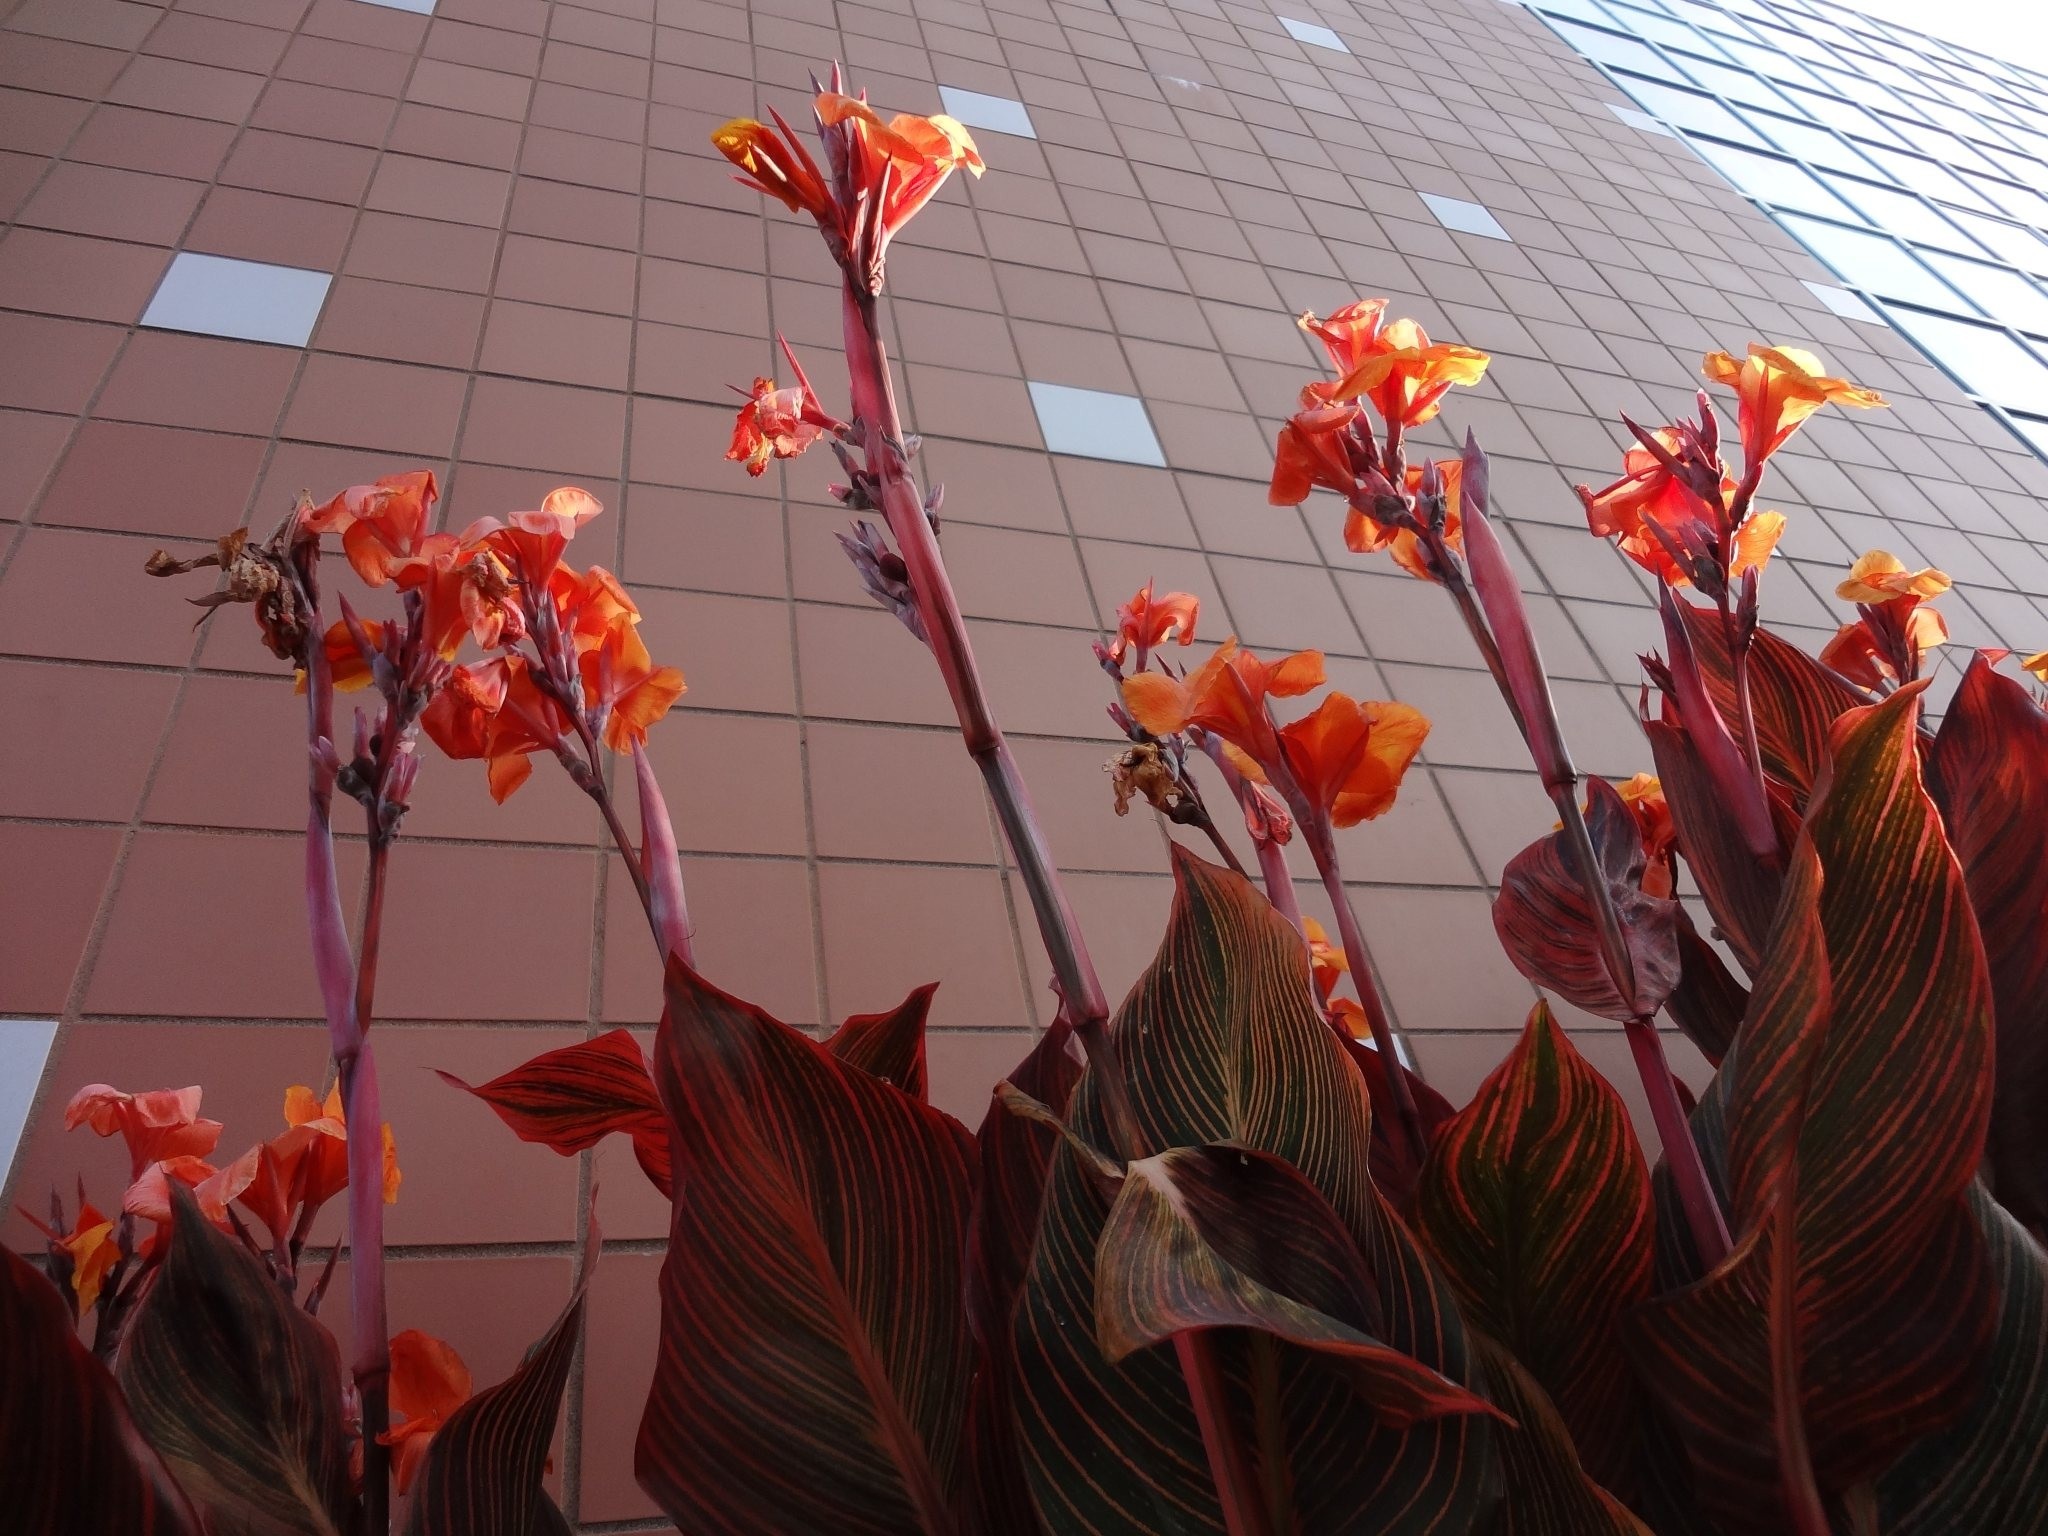
flower, red, color, art